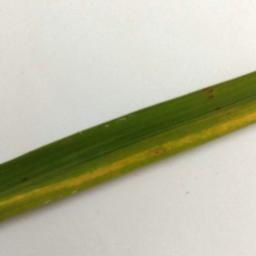
Label: Rice___Brown_Spot